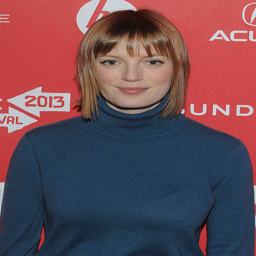
actor attends premiere during festival .